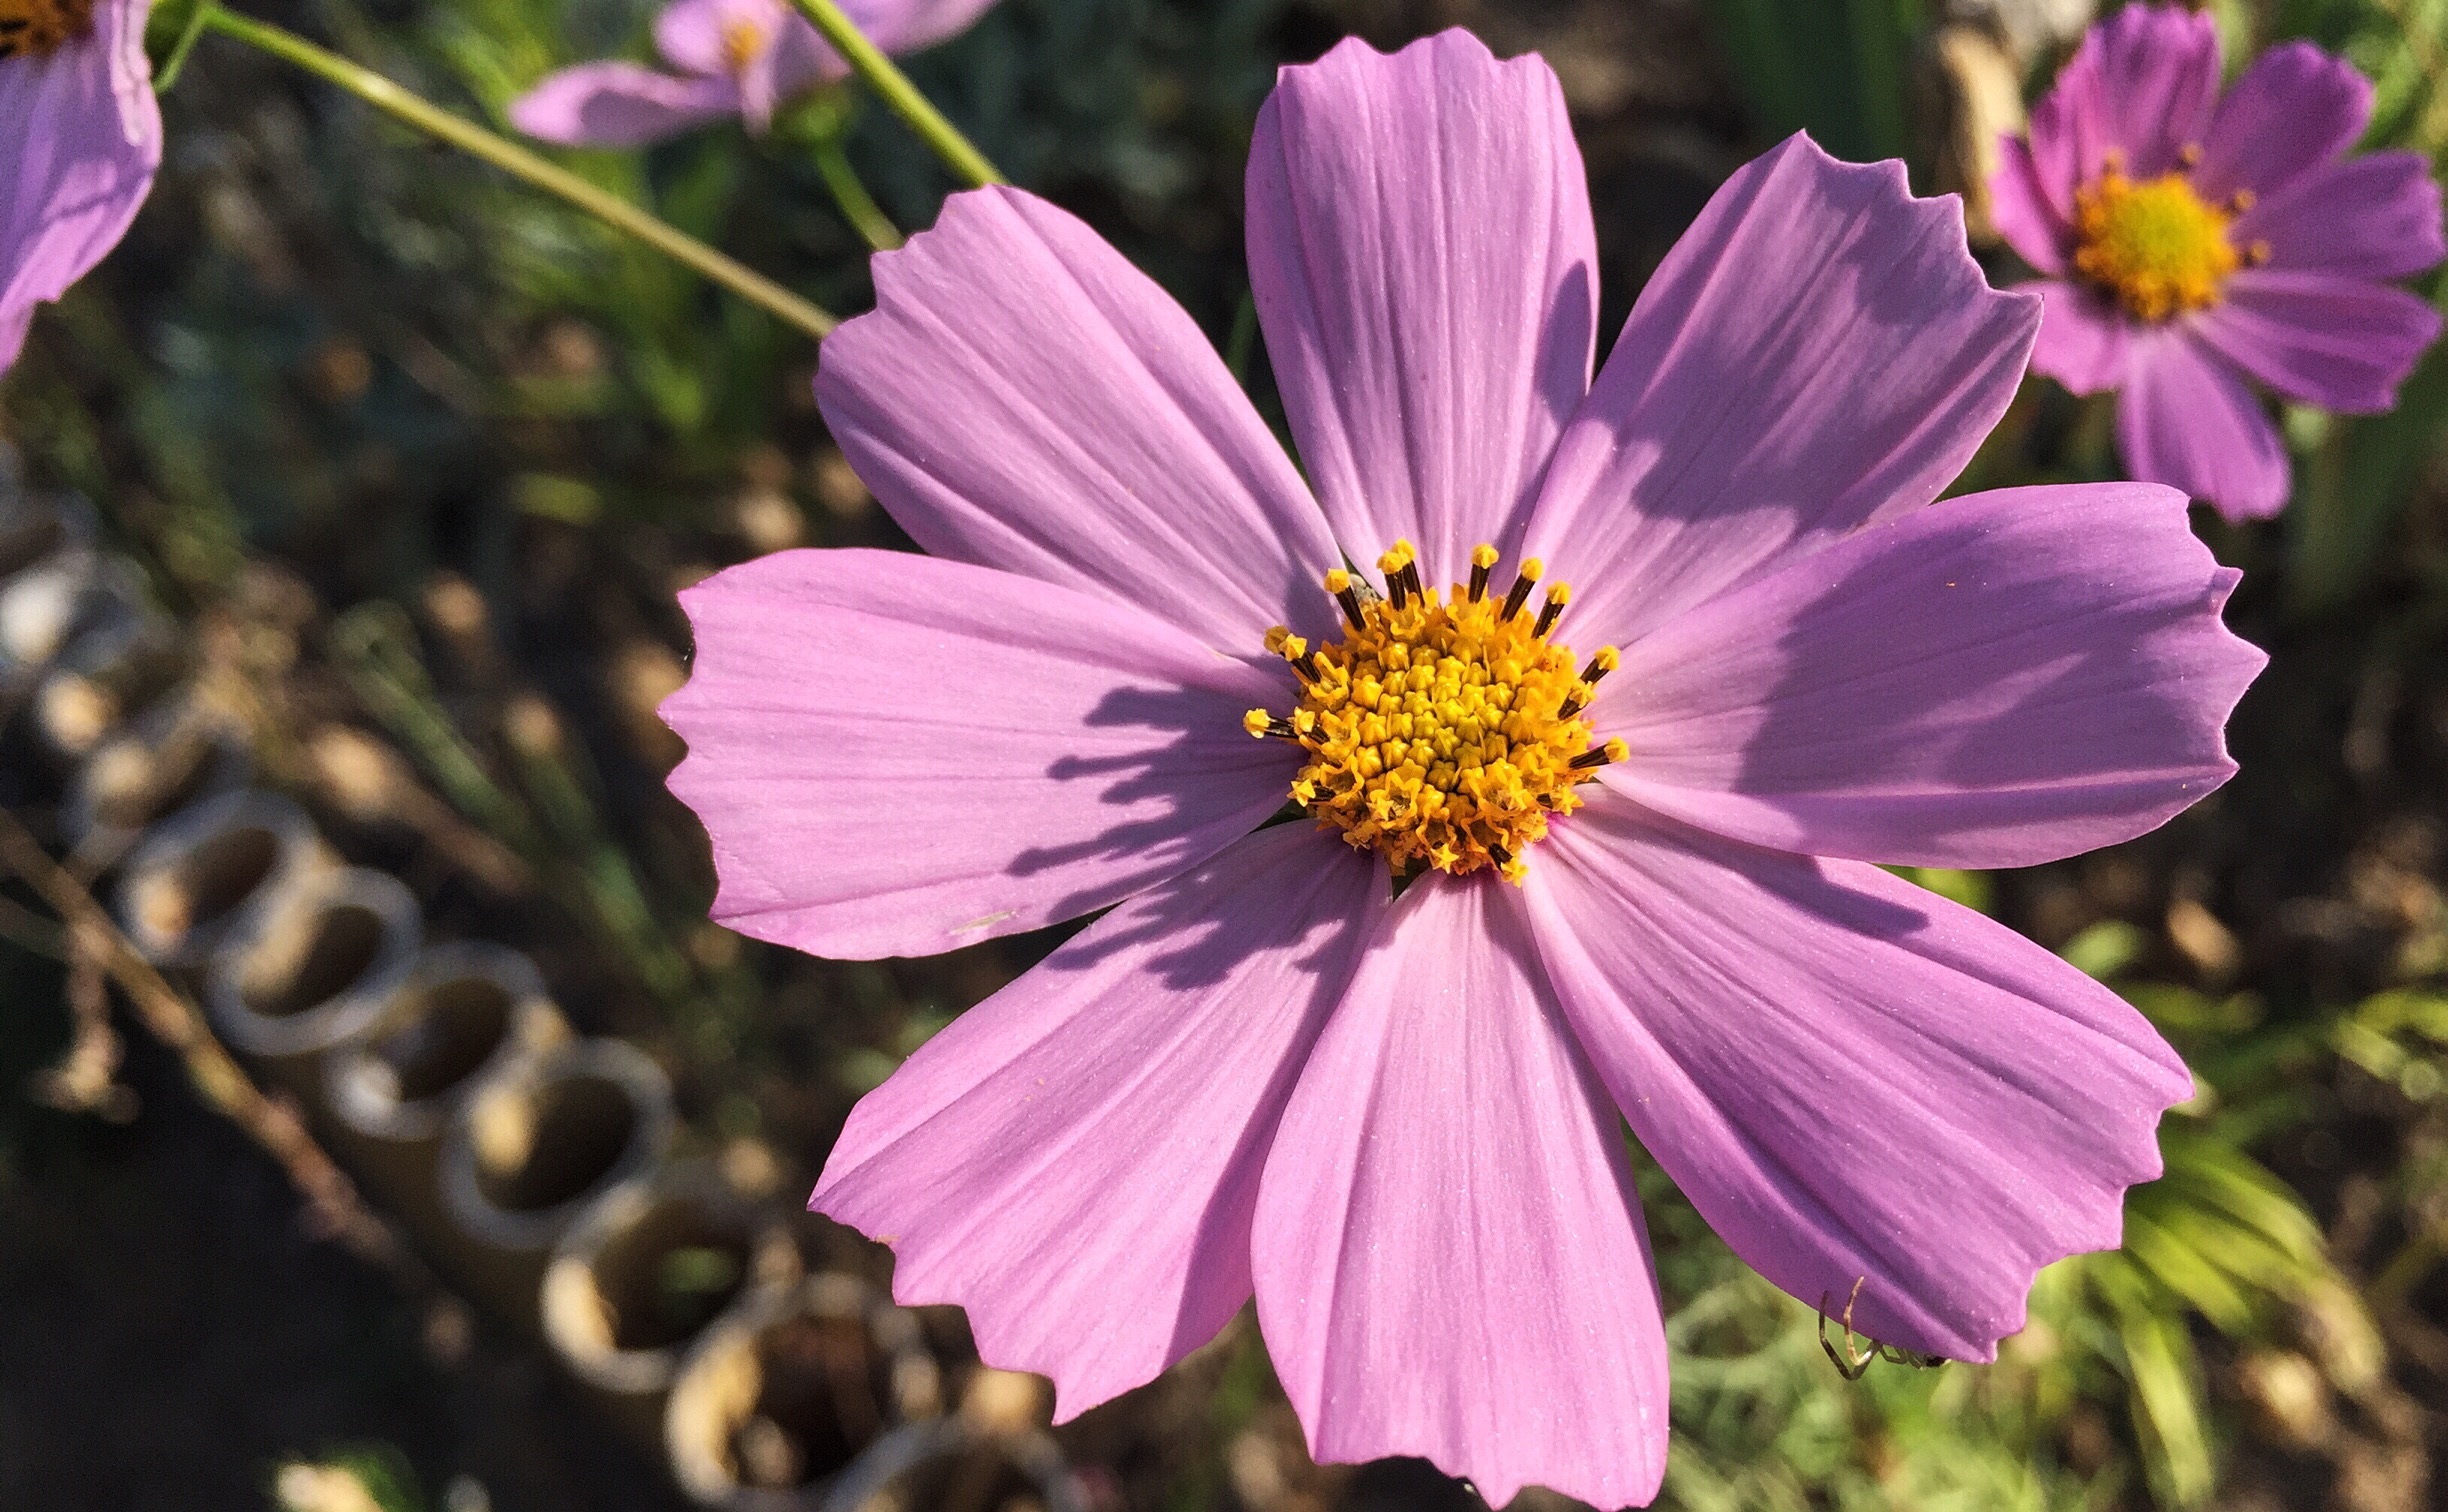
nature, blossom, plant, cosmos, flower, petal, bloom, autumn, botany, garden, pink, flora, wildflower, flowers, petals, macro photography, garden flowers, garden flower, flowering plant, daisy family, annual plant, land plant, garden cosmos